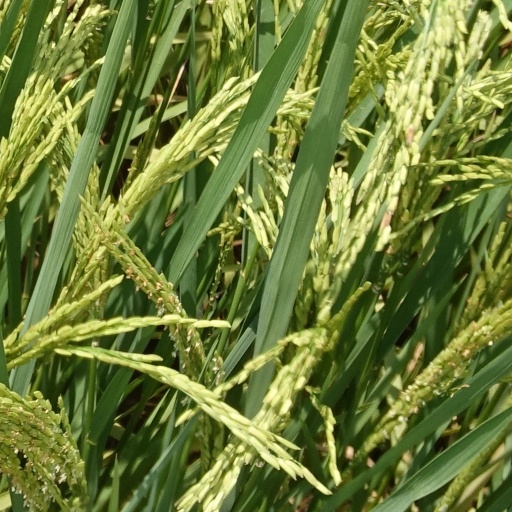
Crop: rice